Château d'Heudicourt

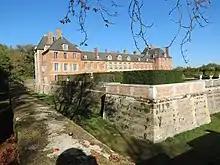
The château and its moat.

On its current site stood, at the time of Dagobert, according to tradition, a hunting rendezvous. The current château was built by Michel Sublet, steward of Marshal Joyeuse, and whose father, originally from Blois, had acquired the estate in 1574.